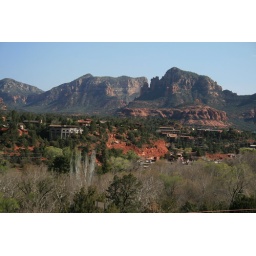
homes in the red rock